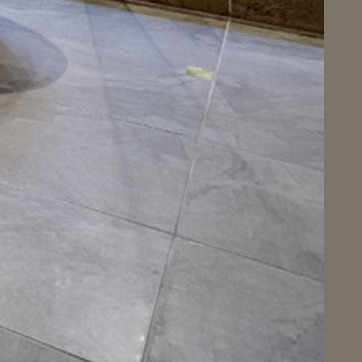
Material: tile